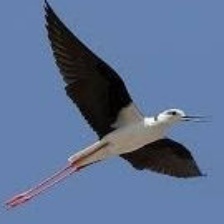
Species: BANDED STILT
Scientific name: CLADORHYNCHUS LEUCOCEPHALUS